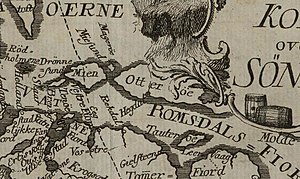
Midfjorden
Hans Strøms kort fra 1762 med grænsen mellem Sunnmøre og Romsdal over Midfjorden.
Midfjorden eller Mifjorden er en fjord eller et sund i Molde, Vestnes og Ålesund kommuner i Møre og Romsdal. Fjorden dannes af øerne Midøya og Otrøya og fastlandet i syd, fra Tautra til Dryna. Fjorden har indløb mellem Skor og Helland og går 23 kilometer mod øst, hvor Julsundet går nordover og Moldefjorden og Romsdalsfjordens hovedgren fortsætter videre østover mod Åndalsnes. Midfjorden er 2-3 km bred, over 200 meter dyb og fri for skær. Ved Dryna munder den ud i Harøyfjorden. Romsdalsfjorden i vid betydning omfatter også Midfjorden og alle strækninger og forgreninger indenfor. Midfjorden omtales også som en del af Moldefjorden.